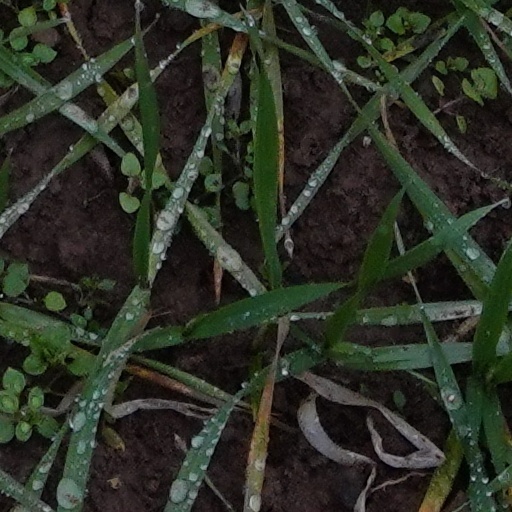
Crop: wheat